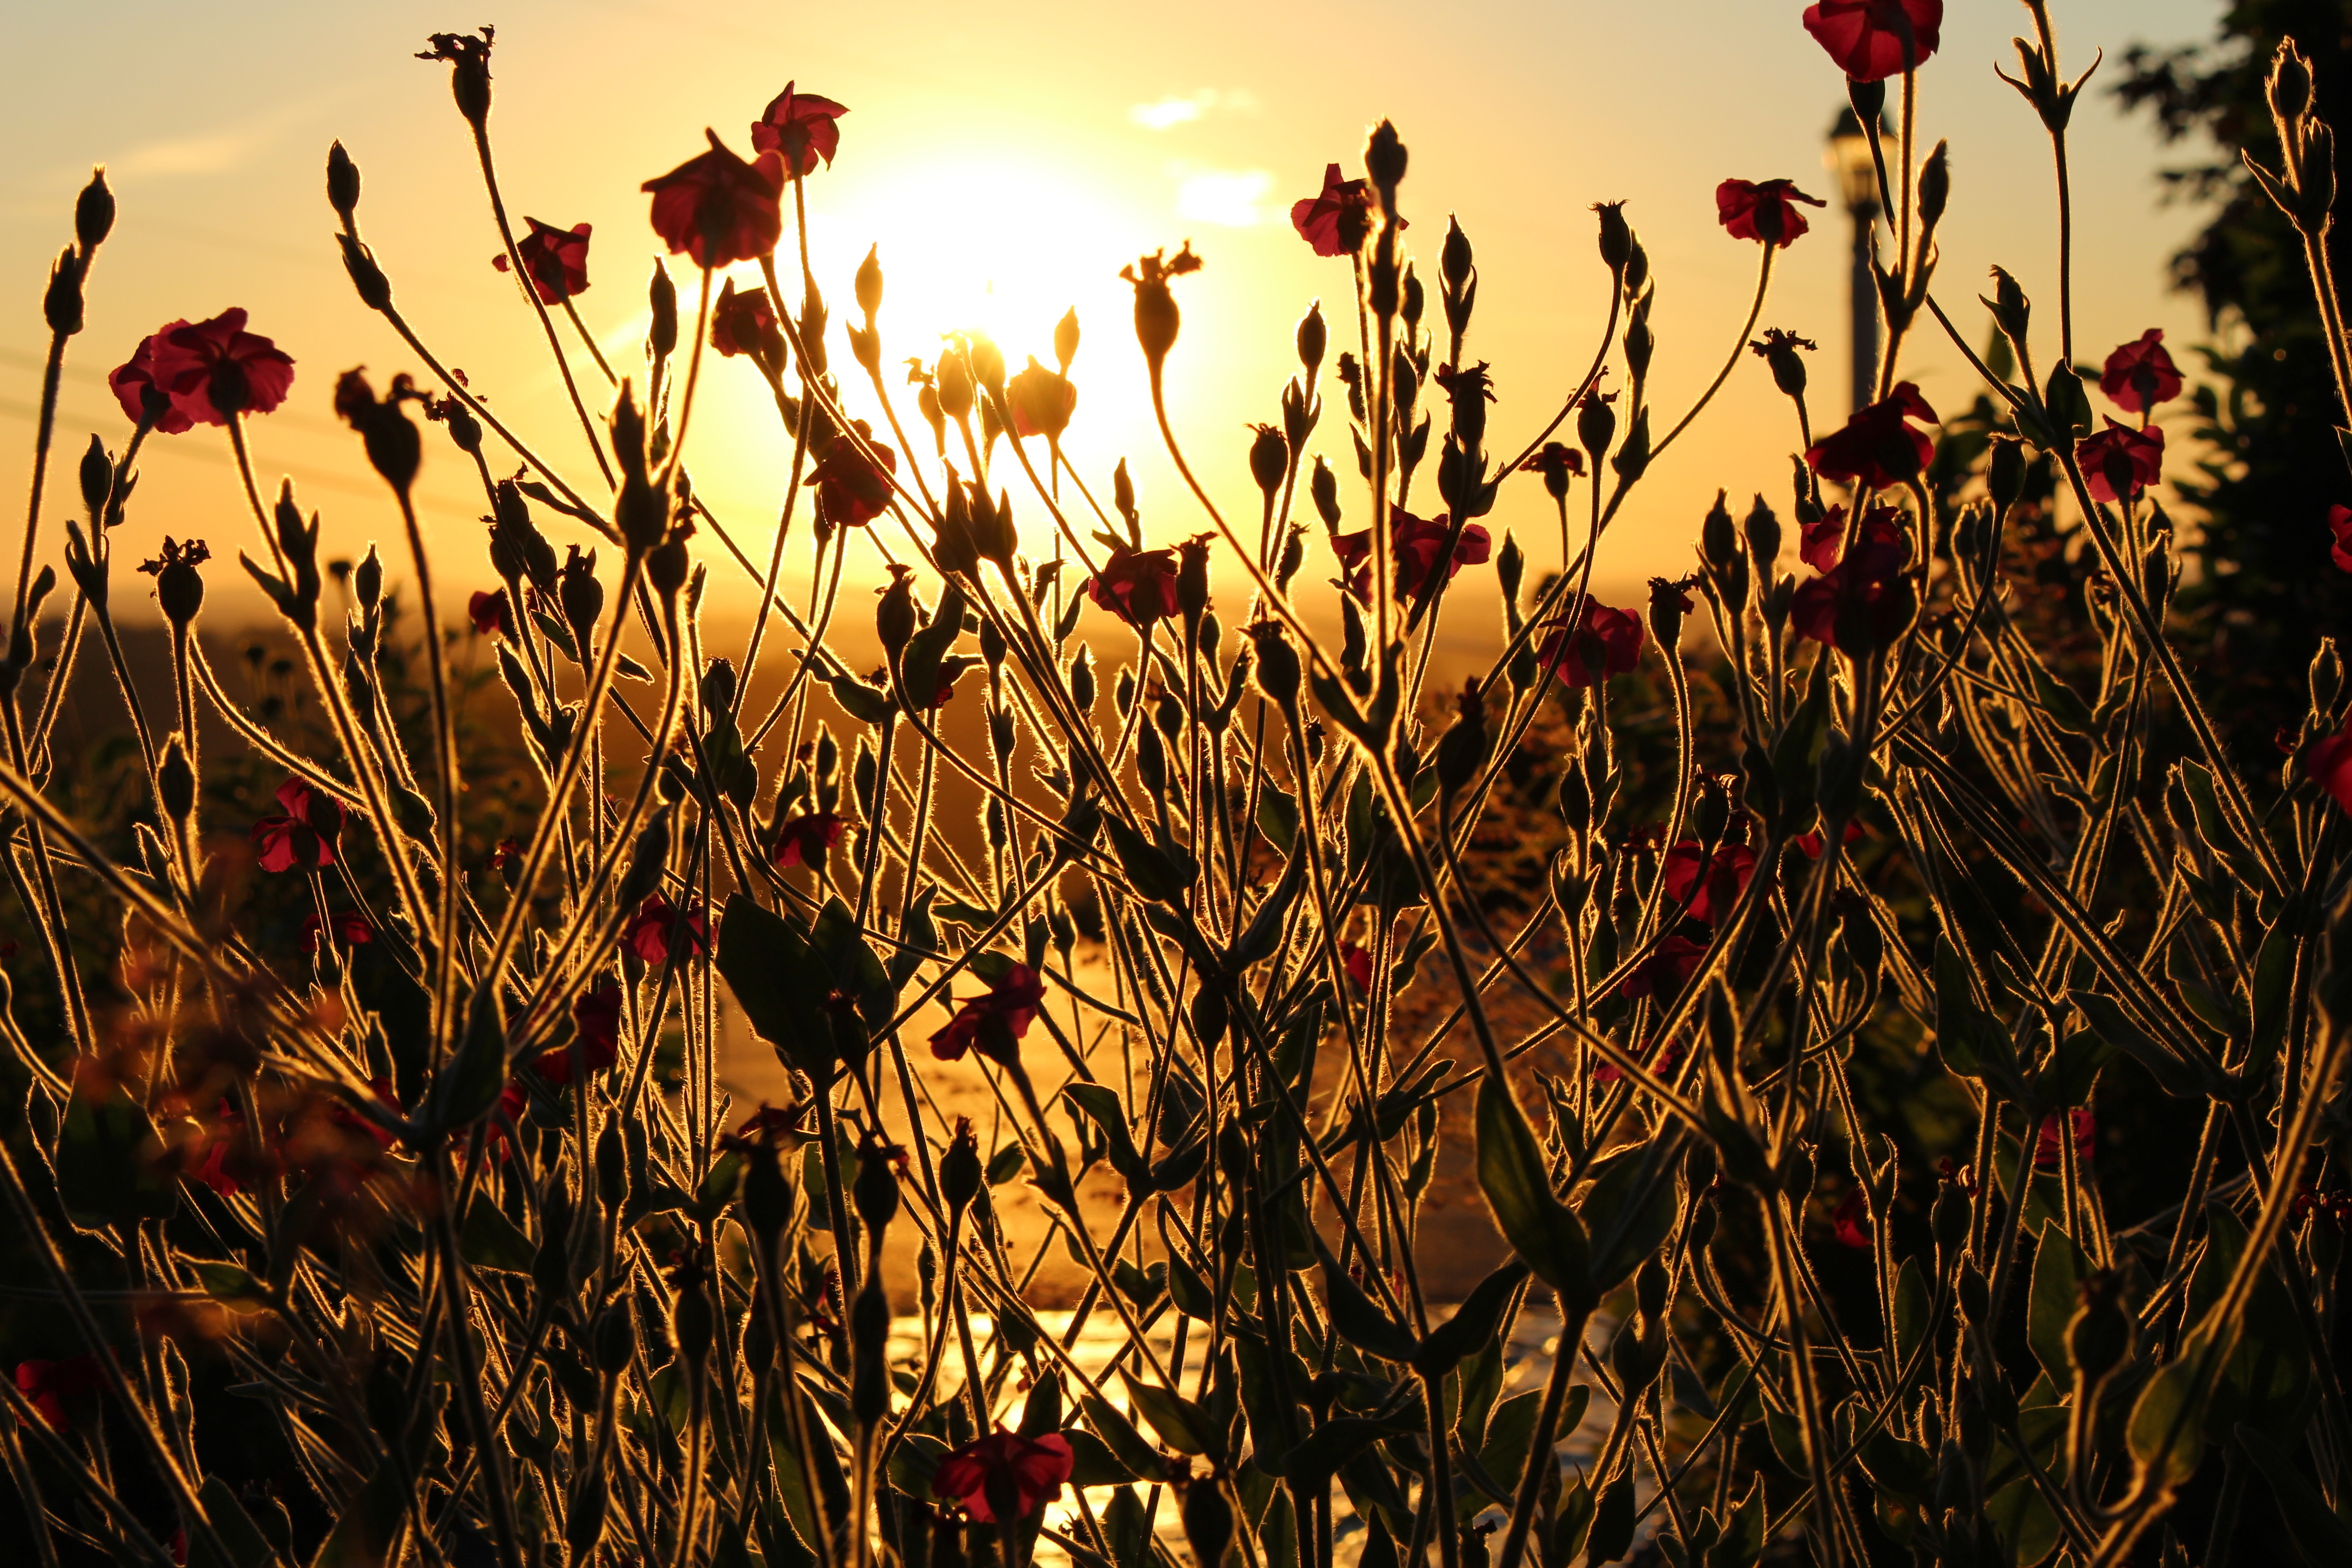
grass, sunset, sunlight, morning, leaf, flower, evening, autumn, flora, season, grass family